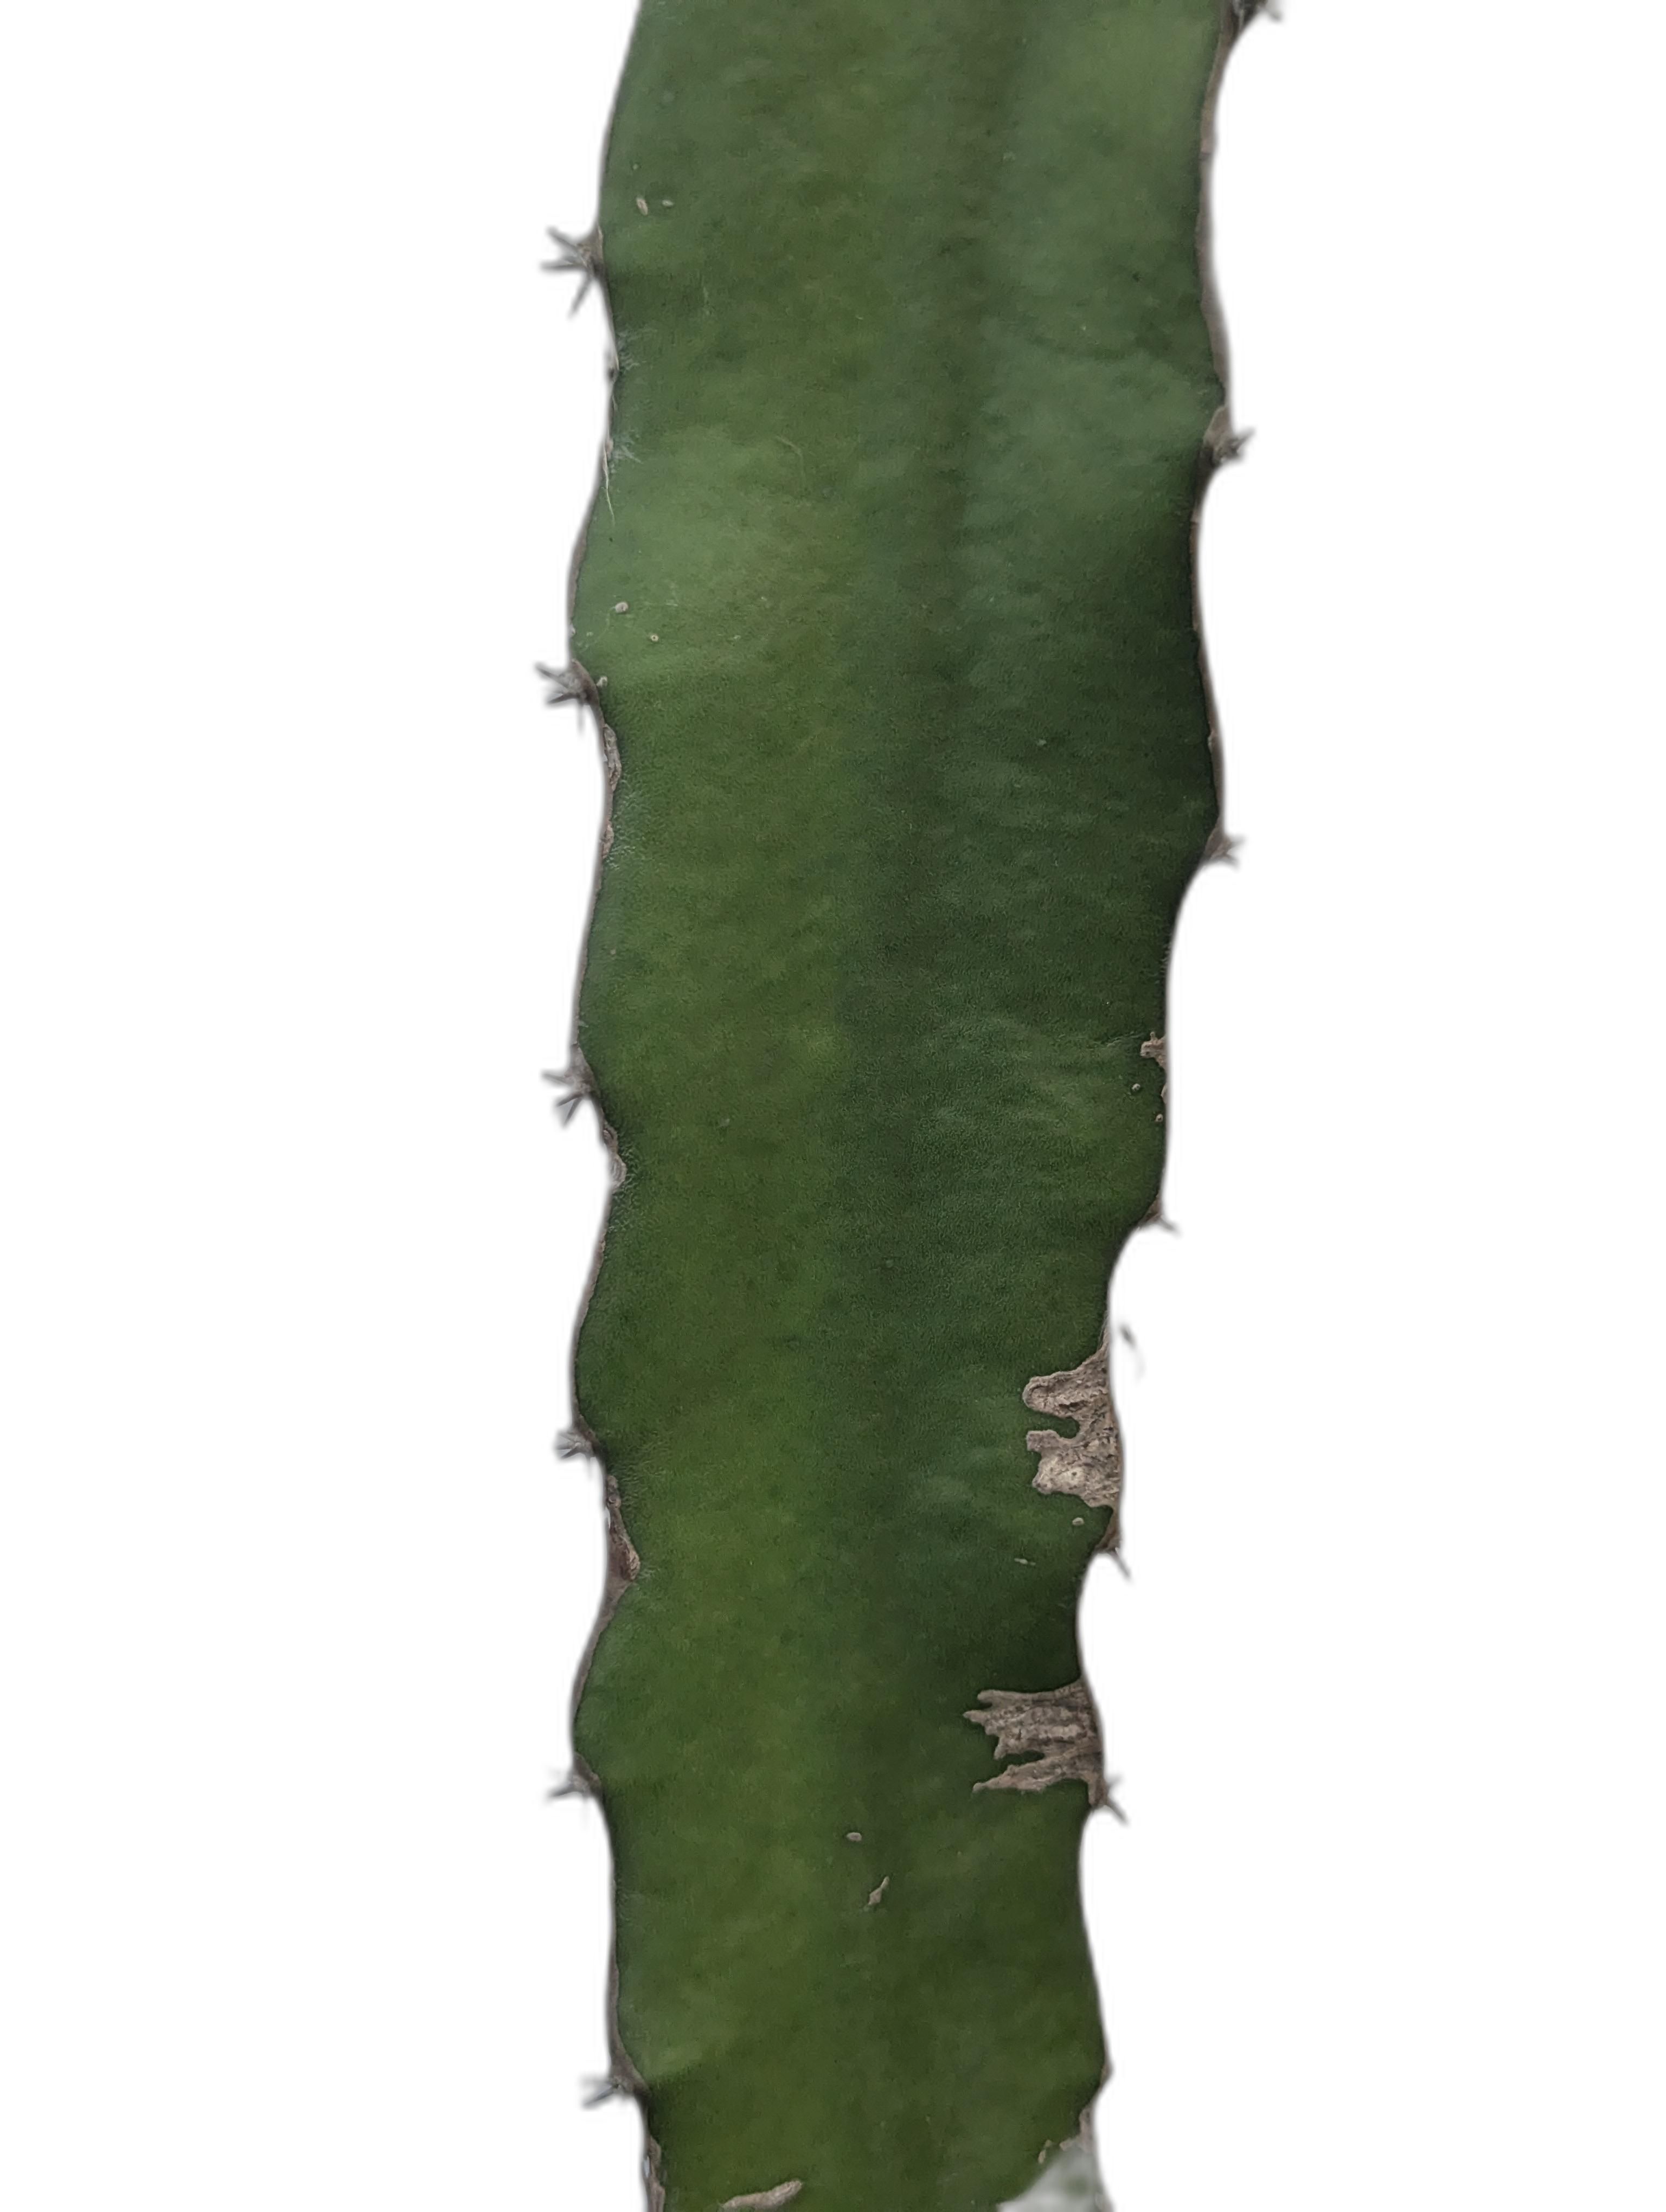
Label: Good leaf